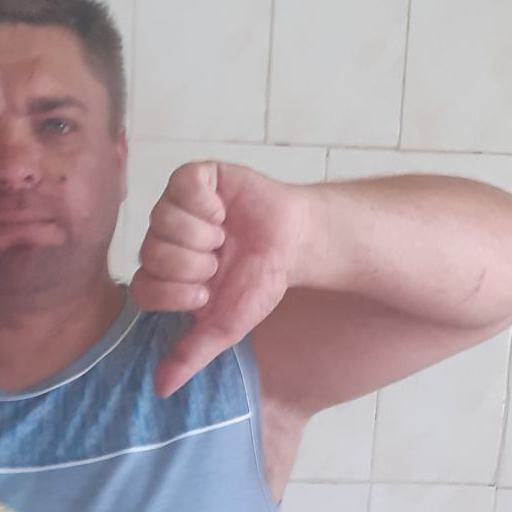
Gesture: dislike